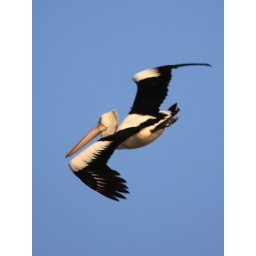
182_8650 Pelican flying over the boat ramp 4a